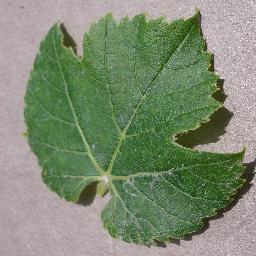
Label: Grape___healthy